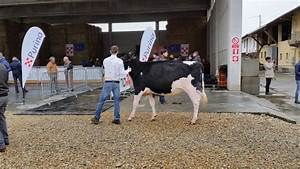
Label: cow